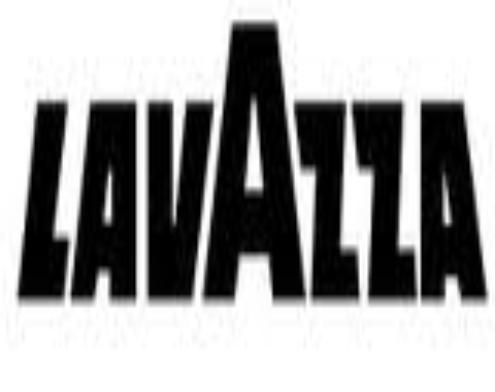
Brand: LAVAZZA
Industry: Food